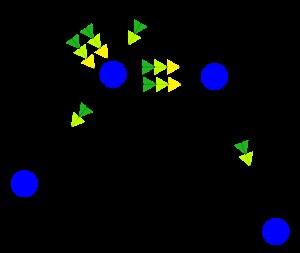
Un réseau électrique est un ensemble d'infrastructures énergétiques plus ou moins disponibles permettant d'acheminer l'énergie électrique des centres de production vers les consommateurs d'électricité.